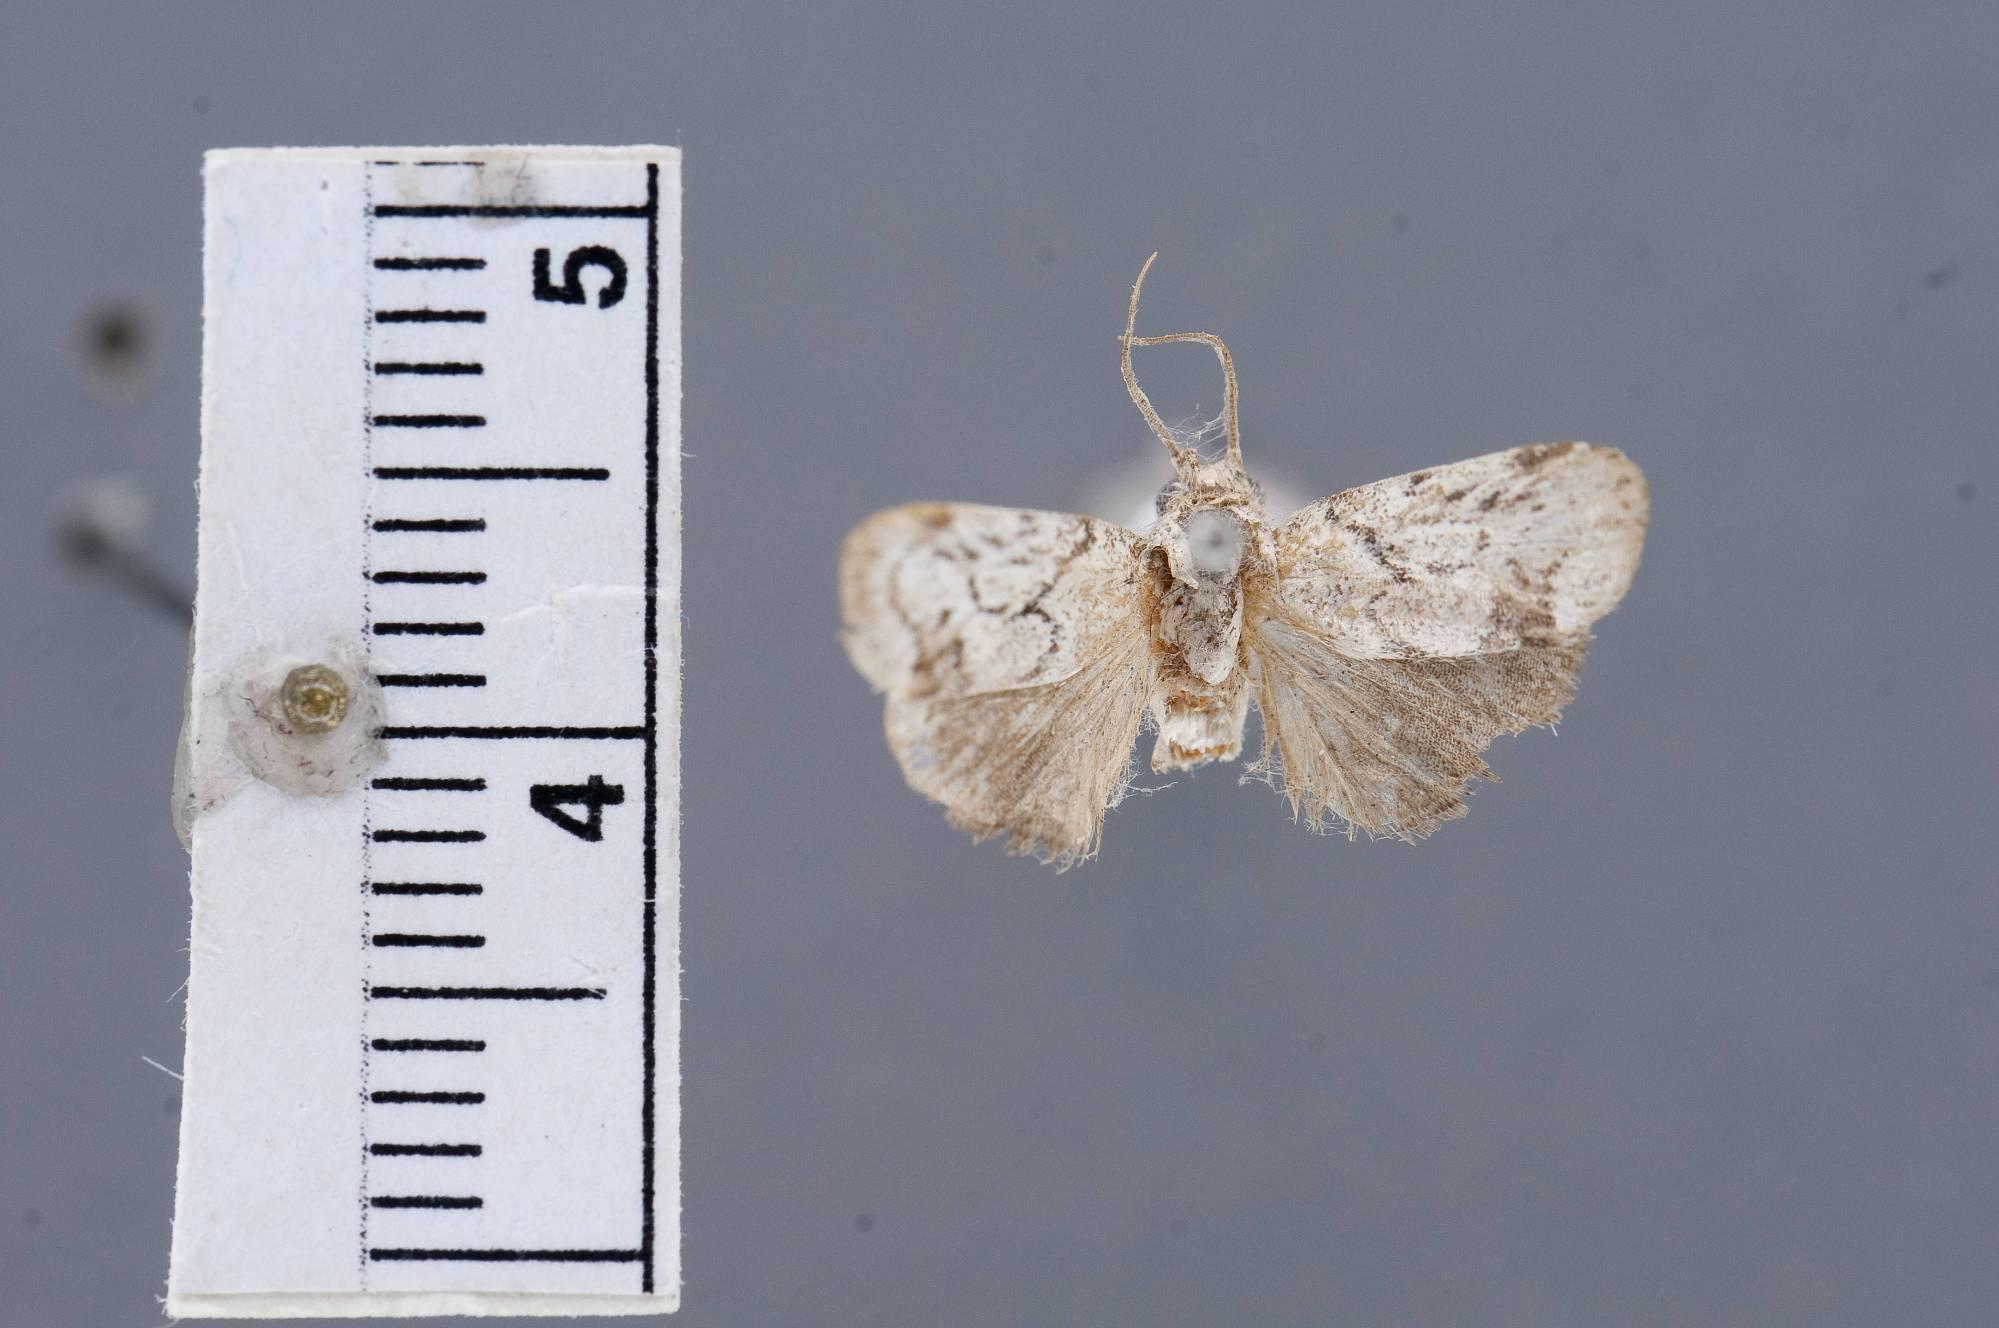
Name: Stenoma fragmentella
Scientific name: Stenoma fragmentella Dognin, 1913
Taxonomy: Animalia, Arthropoda, Insecta, Lepidoptera, Glossata, Depressariidae, Stenomatinae
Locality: H. Rolle, Berlin, S.W.11, French Guiana
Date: [Not Stated]